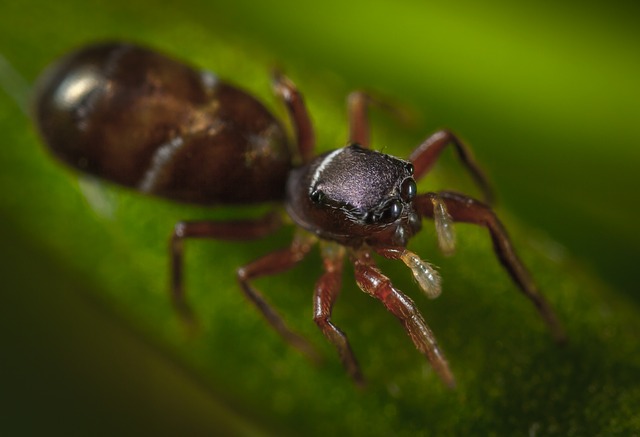
Label: ragno